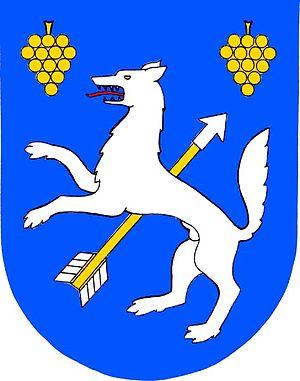
Vlkoš est une commune du district de Hodonín, dans la région de Moravie-du-Sud, en République tchèque. Sa population s'élevait à 1 065 habitants en 2017.